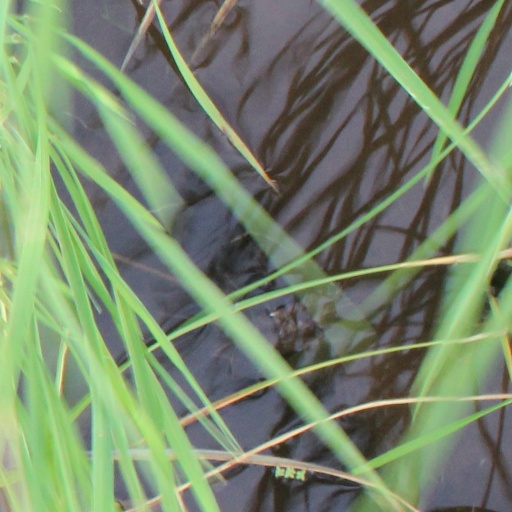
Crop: rice